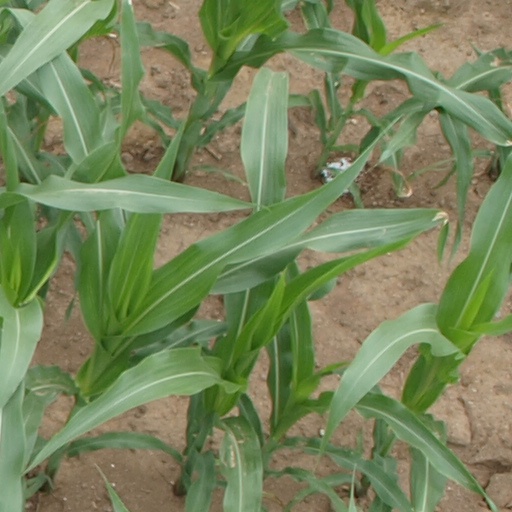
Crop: maize; corn